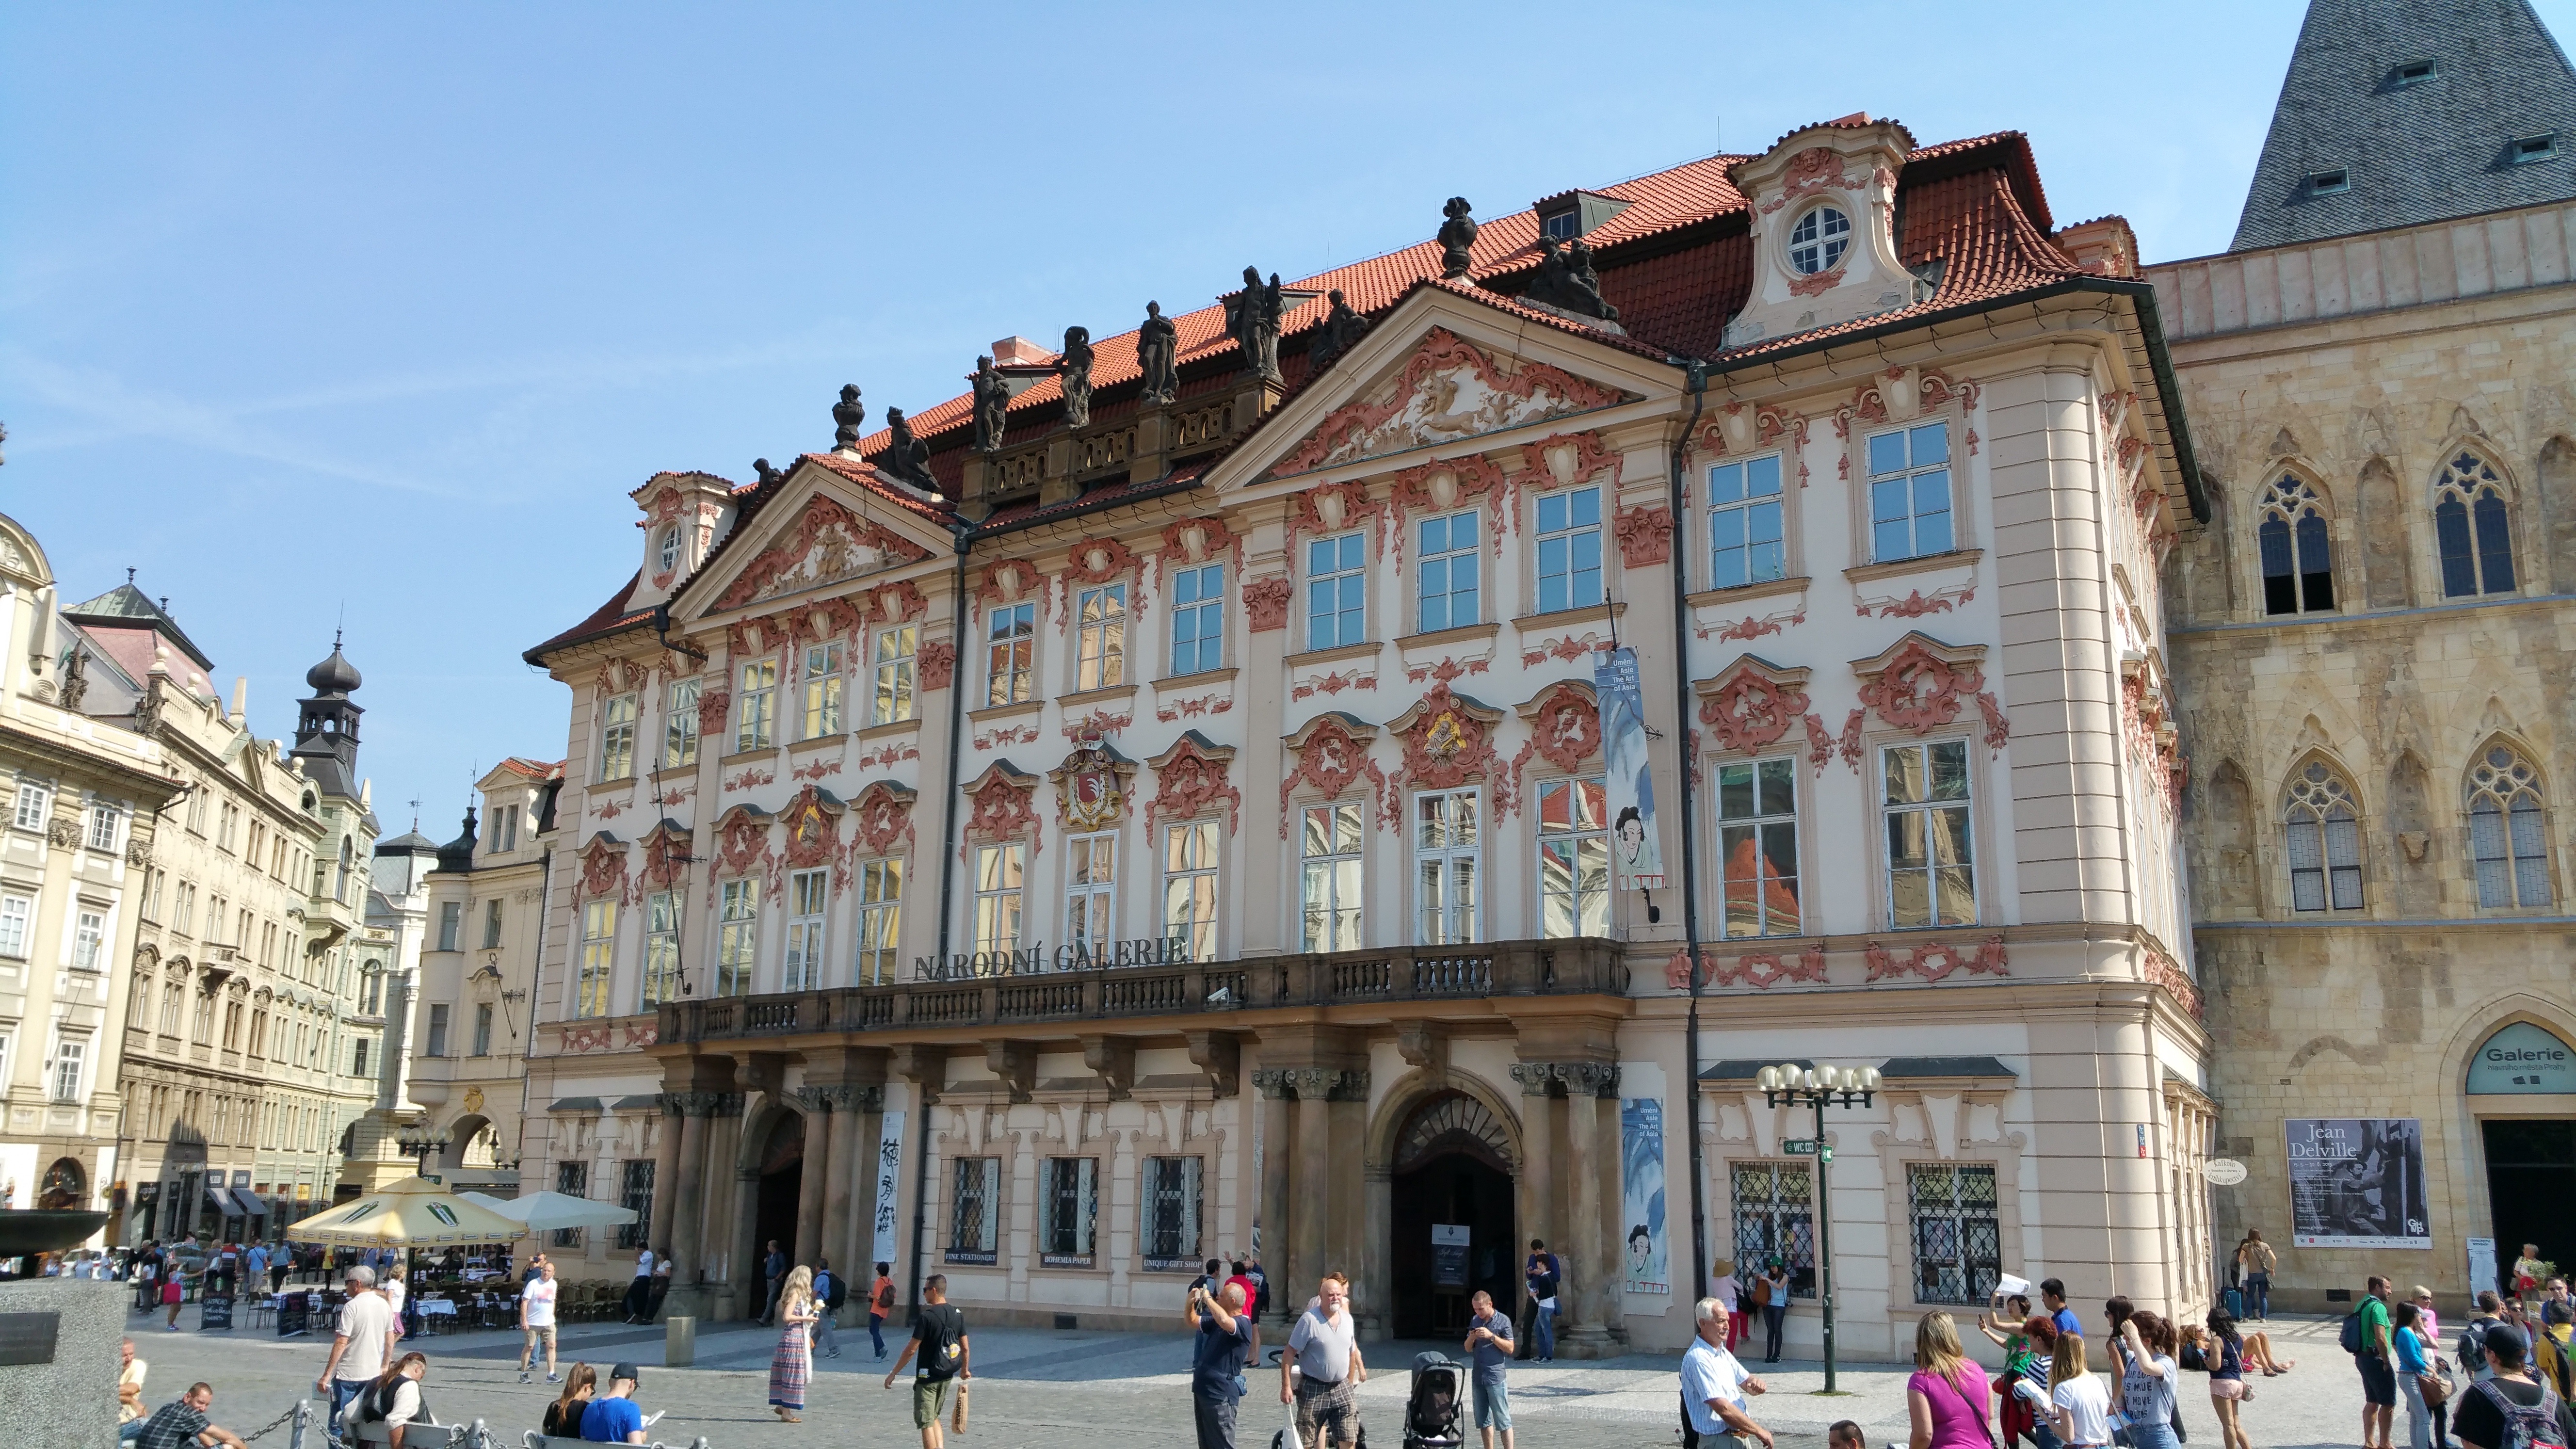
town, building, palace, old, city, downtown, hall, plaza, square, landmark, facade, historic, tourism, town square, town hall, tours, human settlement